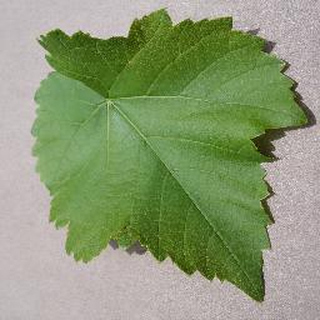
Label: healthy_grape